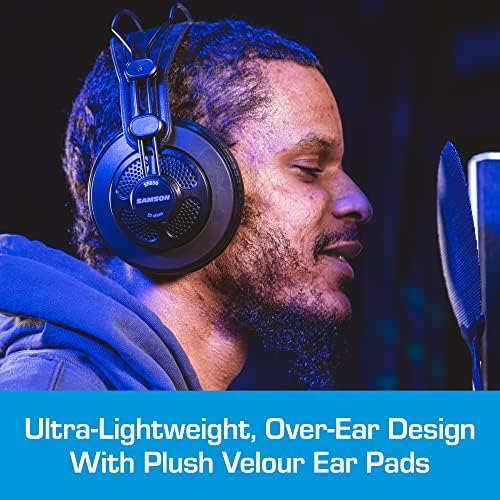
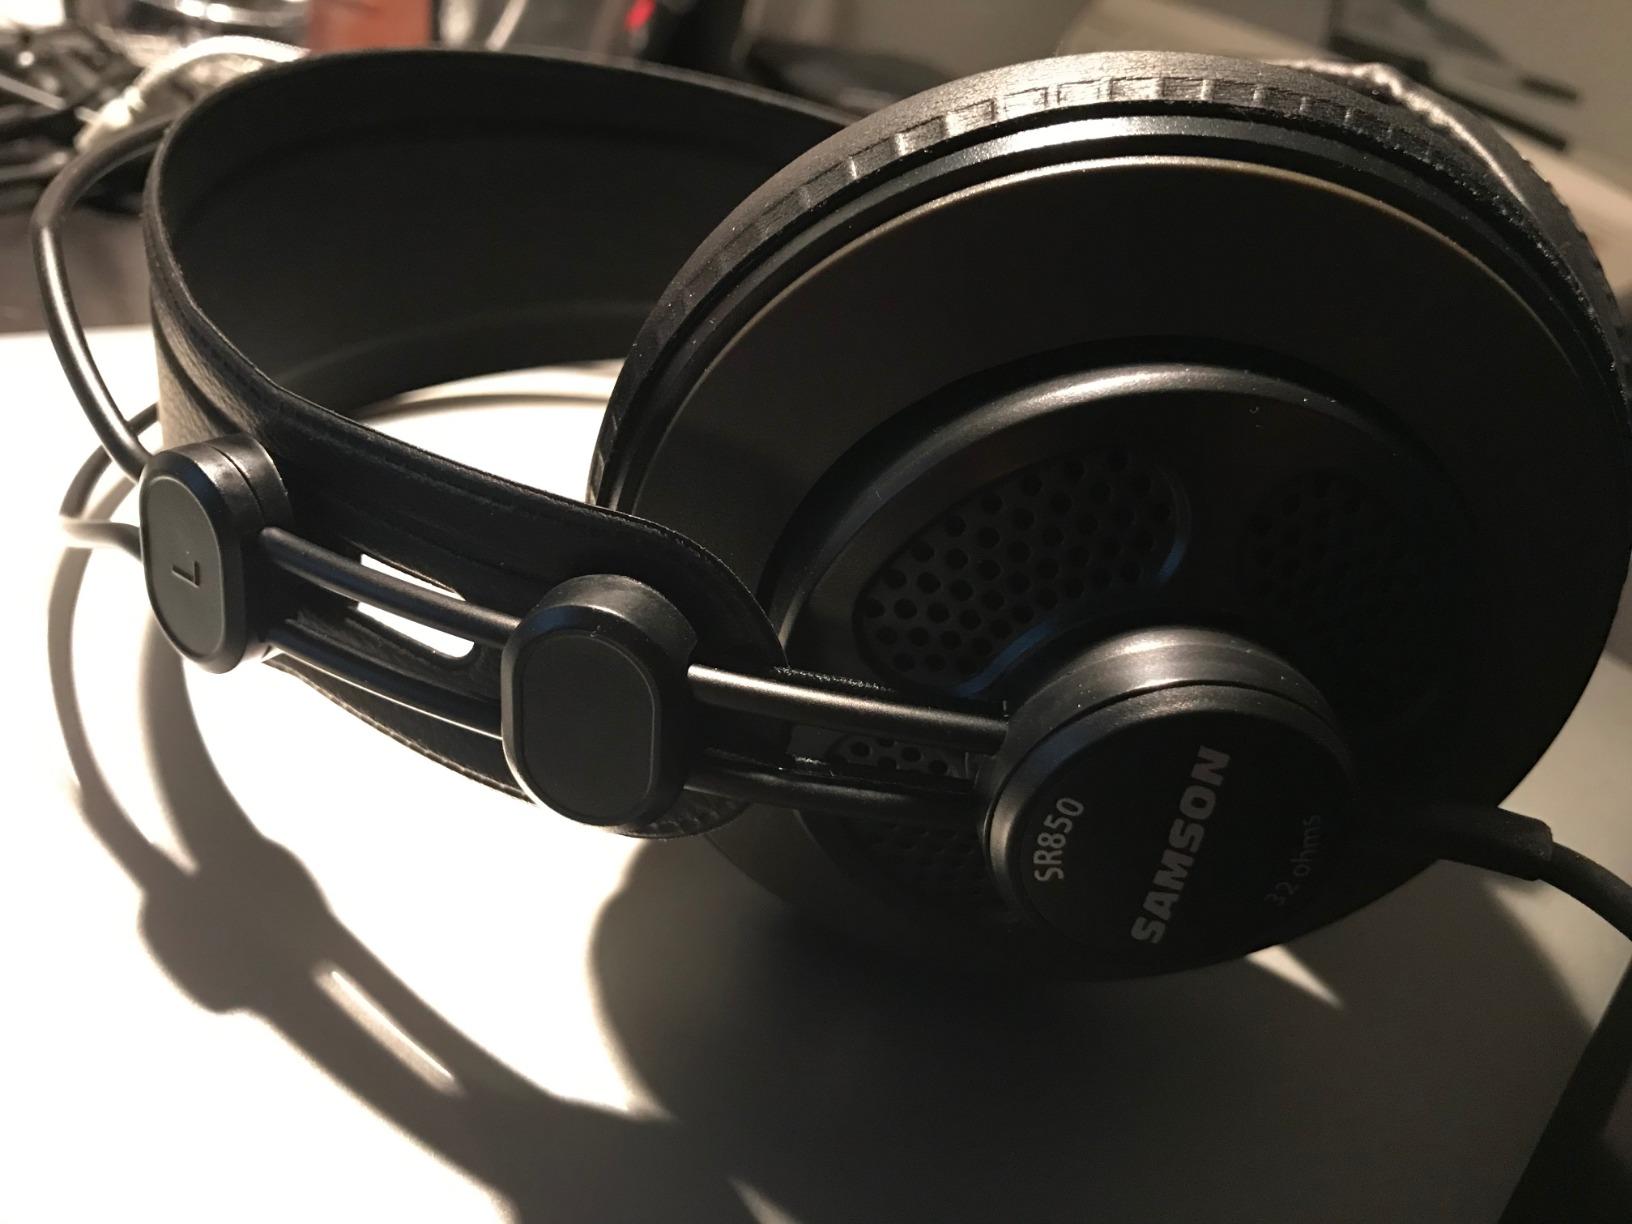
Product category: headphones
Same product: yes